Ptolemaic dynasty

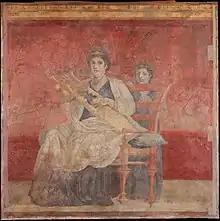

Continuing the tradition established by previous Egyptian dynasties, the Ptolemies engaged in inbreeding including sibling marriage, with many of the pharaohs being married to their siblings and often co-ruling with them. Ptolemy I and other early rulers of the dynasty were not married to their relatives, the childless marriage of siblings Ptolemy II and Arsinoe II being an exception. The first child-producing incestuous marriage in the Ptolemaic dynasty was that of Ptolemy IV and Arsinoe III, who were succeeded as co-pharaohs by their son Ptolemy V, born 210 BC. The best-known Ptolemaic pharaoh, Cleopatra VII, was at different times married to and ruled with two of her brothers (Ptolemy XIII until 47 BC and then Ptolemy XIV until 44 BC), and their parents were also likely to have been siblings or possibly cousins.